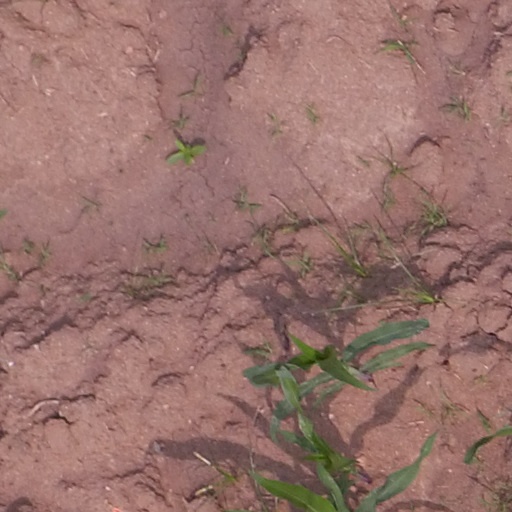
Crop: maize; corn